Potong Pasir MRT station

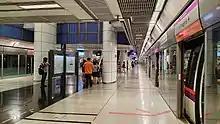
Platform B of Potong Pasir station in December 2020

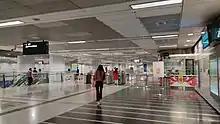
Concourse level of the station in August 2020

In the planning stages of the NEL, it was confirmed by then-Communications Minister Mah Bow Tan in 1995 that the line will pass through the Potong Pasir constituency, then an opposition ward. However, he added that the line would not stop in the constituency as it would not be economically viable. Citing a feasibility study by consultants for the line, he explained that without a station in Potong Pasir, it will reduce costs for the NEL by about S$1 million (US$ million) annually. This was refuted by then Potong Pasir Member of Parliament (MP) Chiam See Tong, who said it would become a "strong station" once there are developments around it.